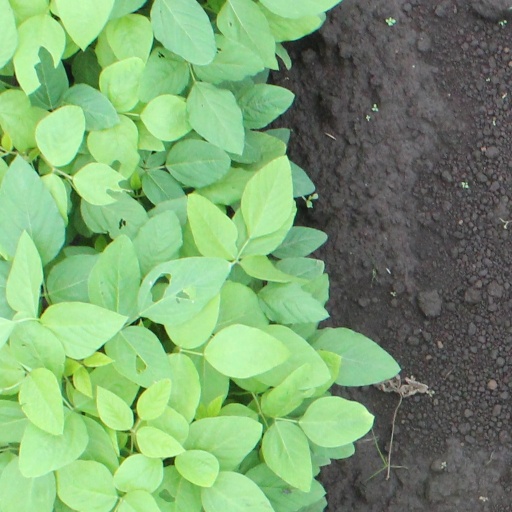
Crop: soybean